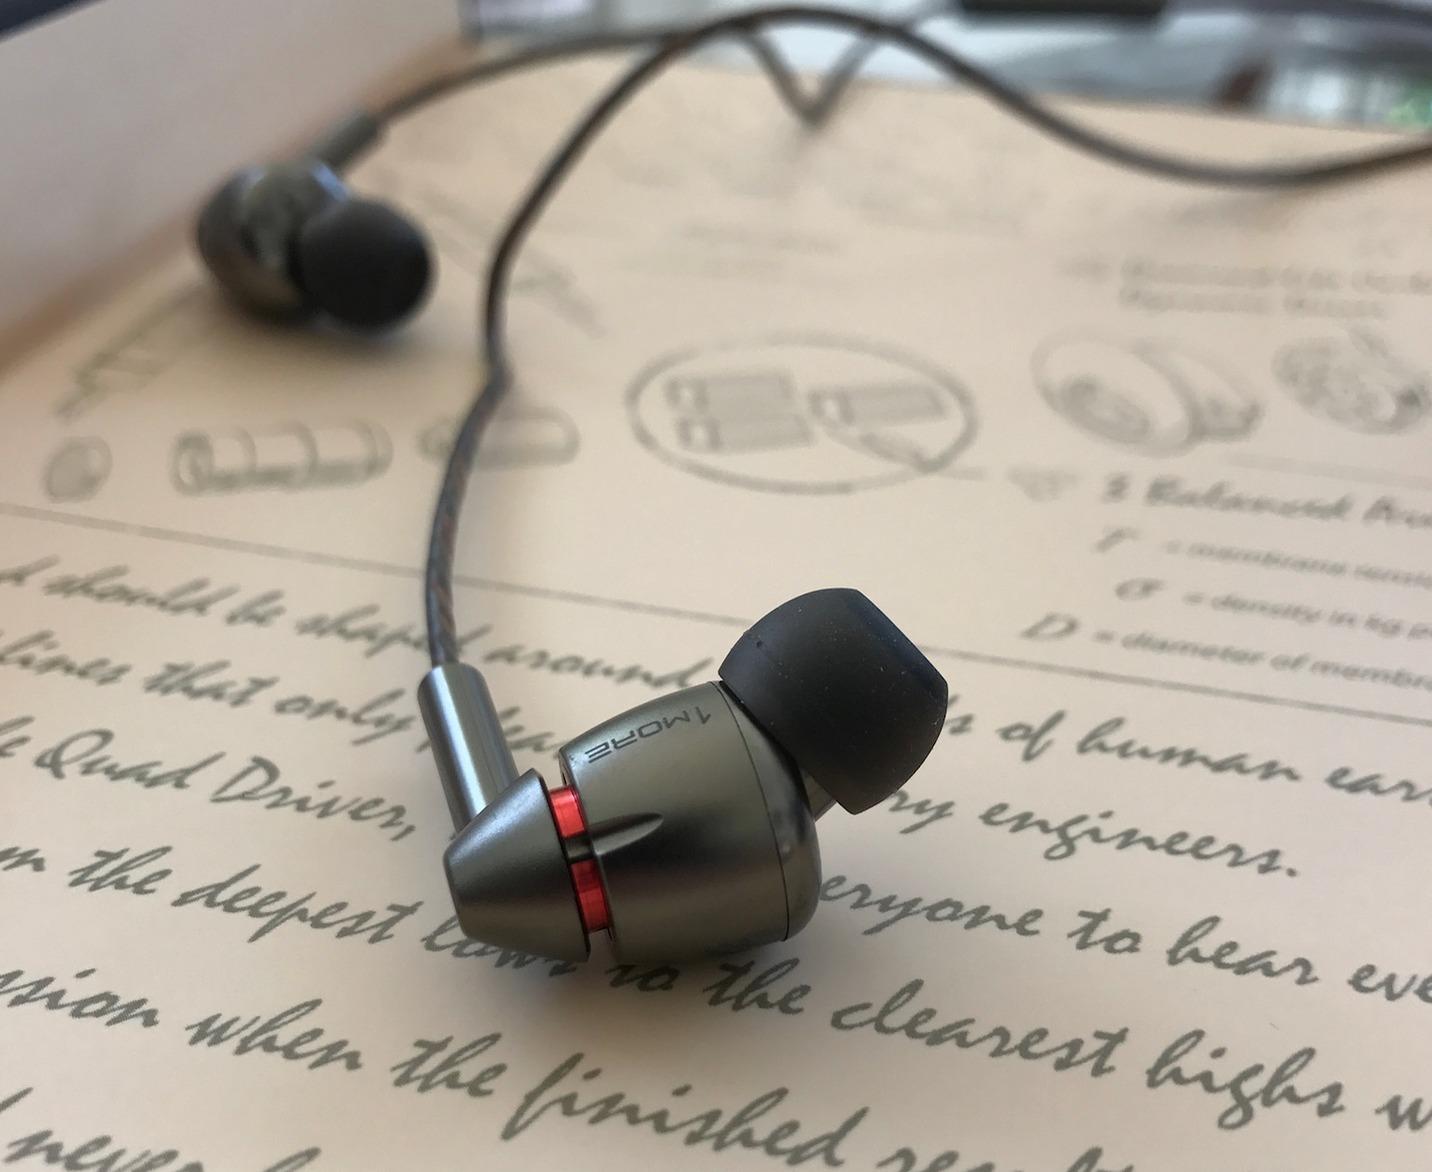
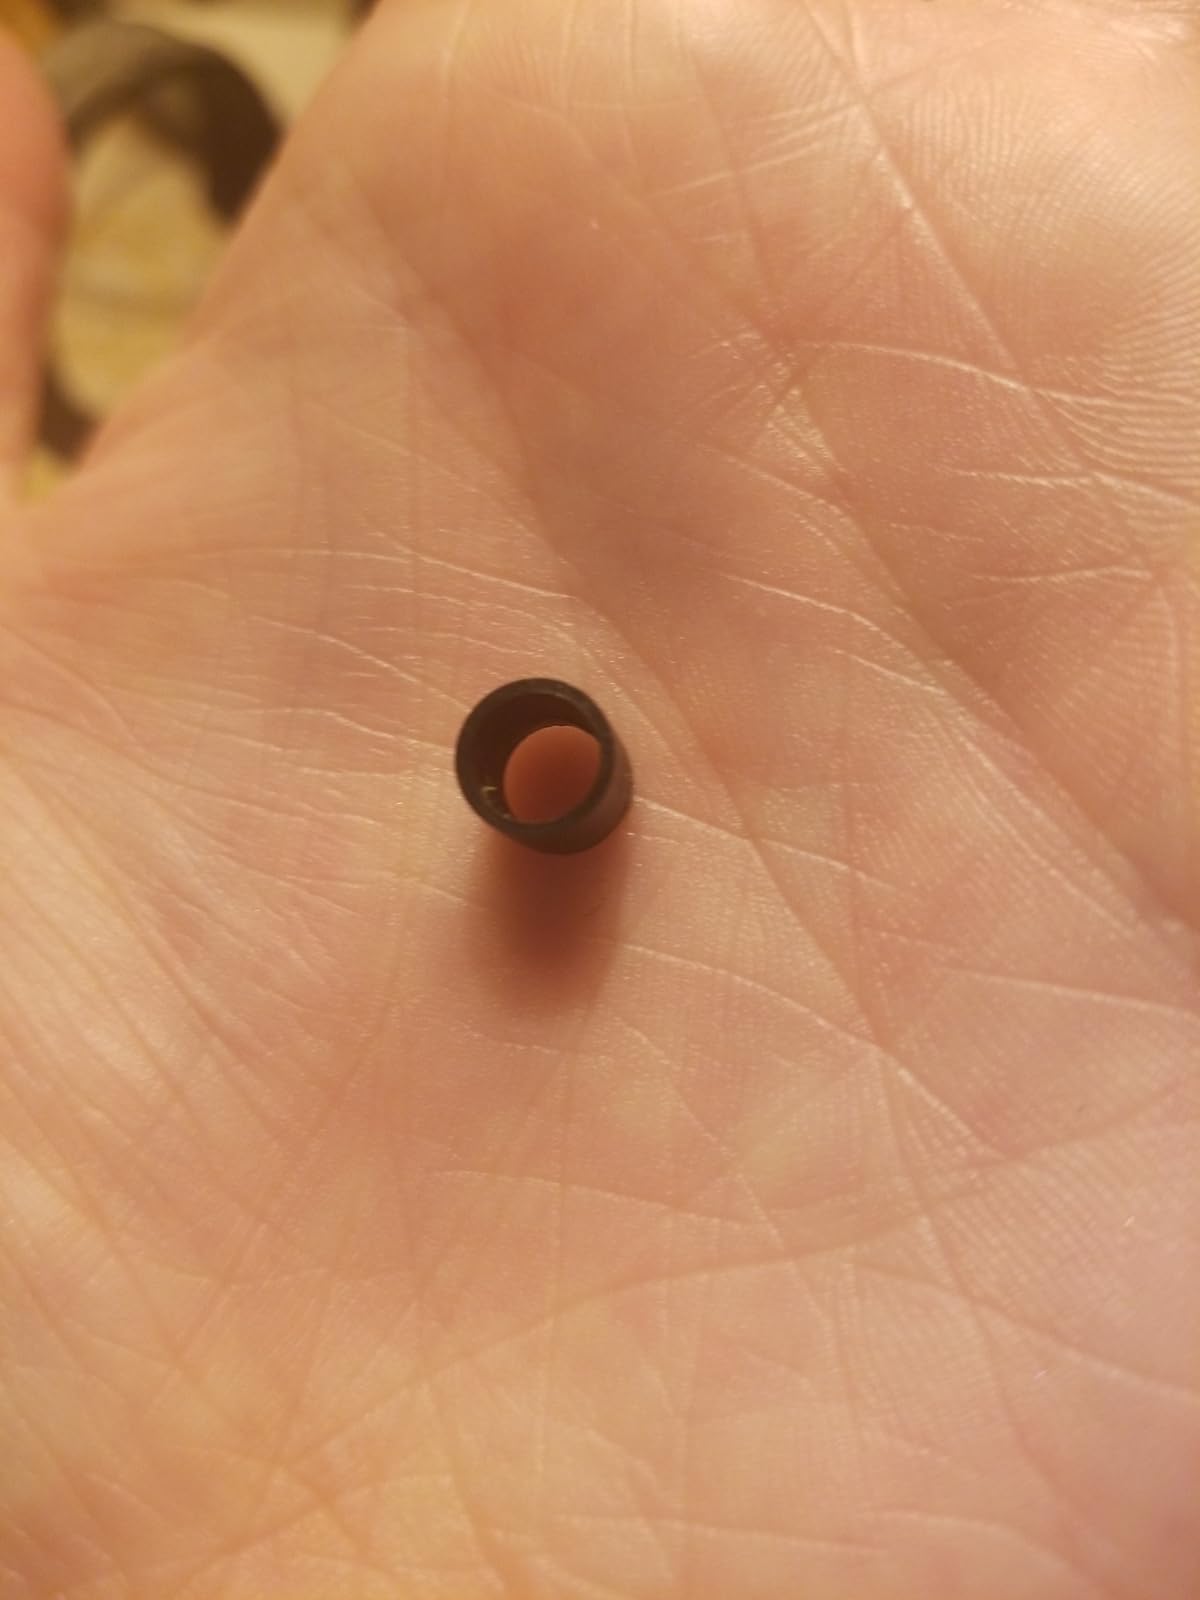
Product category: headphones
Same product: yes